Qatari folklore

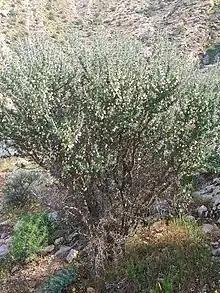
The "anzarūṭ shrub

Common structures can be observed in Qatari folktales; with most tales starting with a basic demand, escalating to trials and tribulations, and ending with punishment and/or rewards. The aforementioned stories of "Al-Khadrabouna" and "Hamad and Hamda" as well as "Al-Sofra wal Qadah wal Mushaab" illustrate this structural archetype well.